Highfield Campus

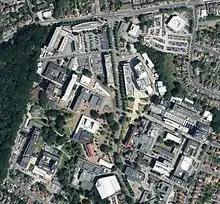
Aerial view of Highfield Campus

Highfield Campus is the main campus of the University of Southampton and is located in Southampton, southern England. It is the largest of the university's campuses with most of the students studying there. The campus is also the location of the main university library, the students' union as well as sports facilities.